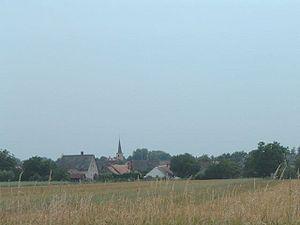
Vasasszonyfa est un village et une commune du comitat de Vas en Hongrie.